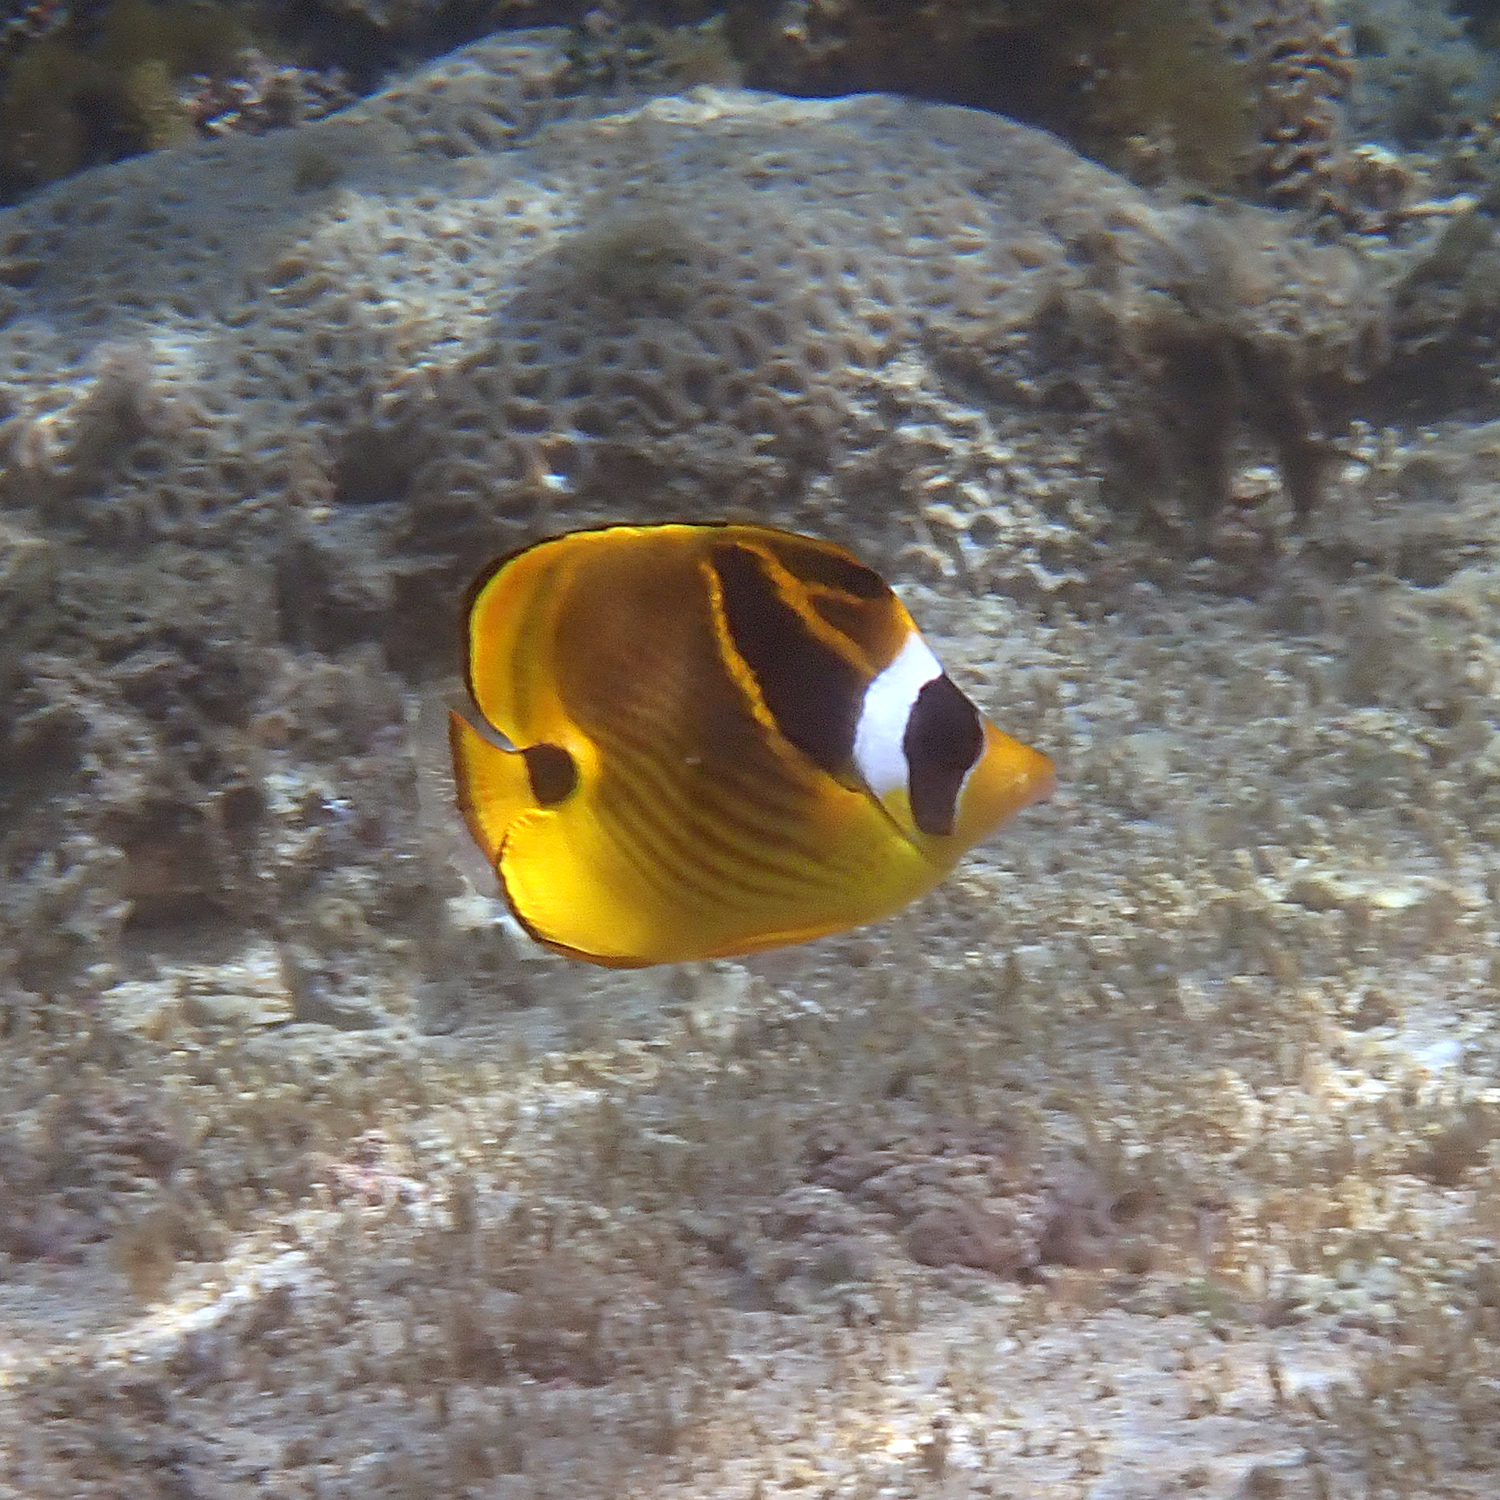
Chaetodon lunula (Raccoon Butterflyfish)